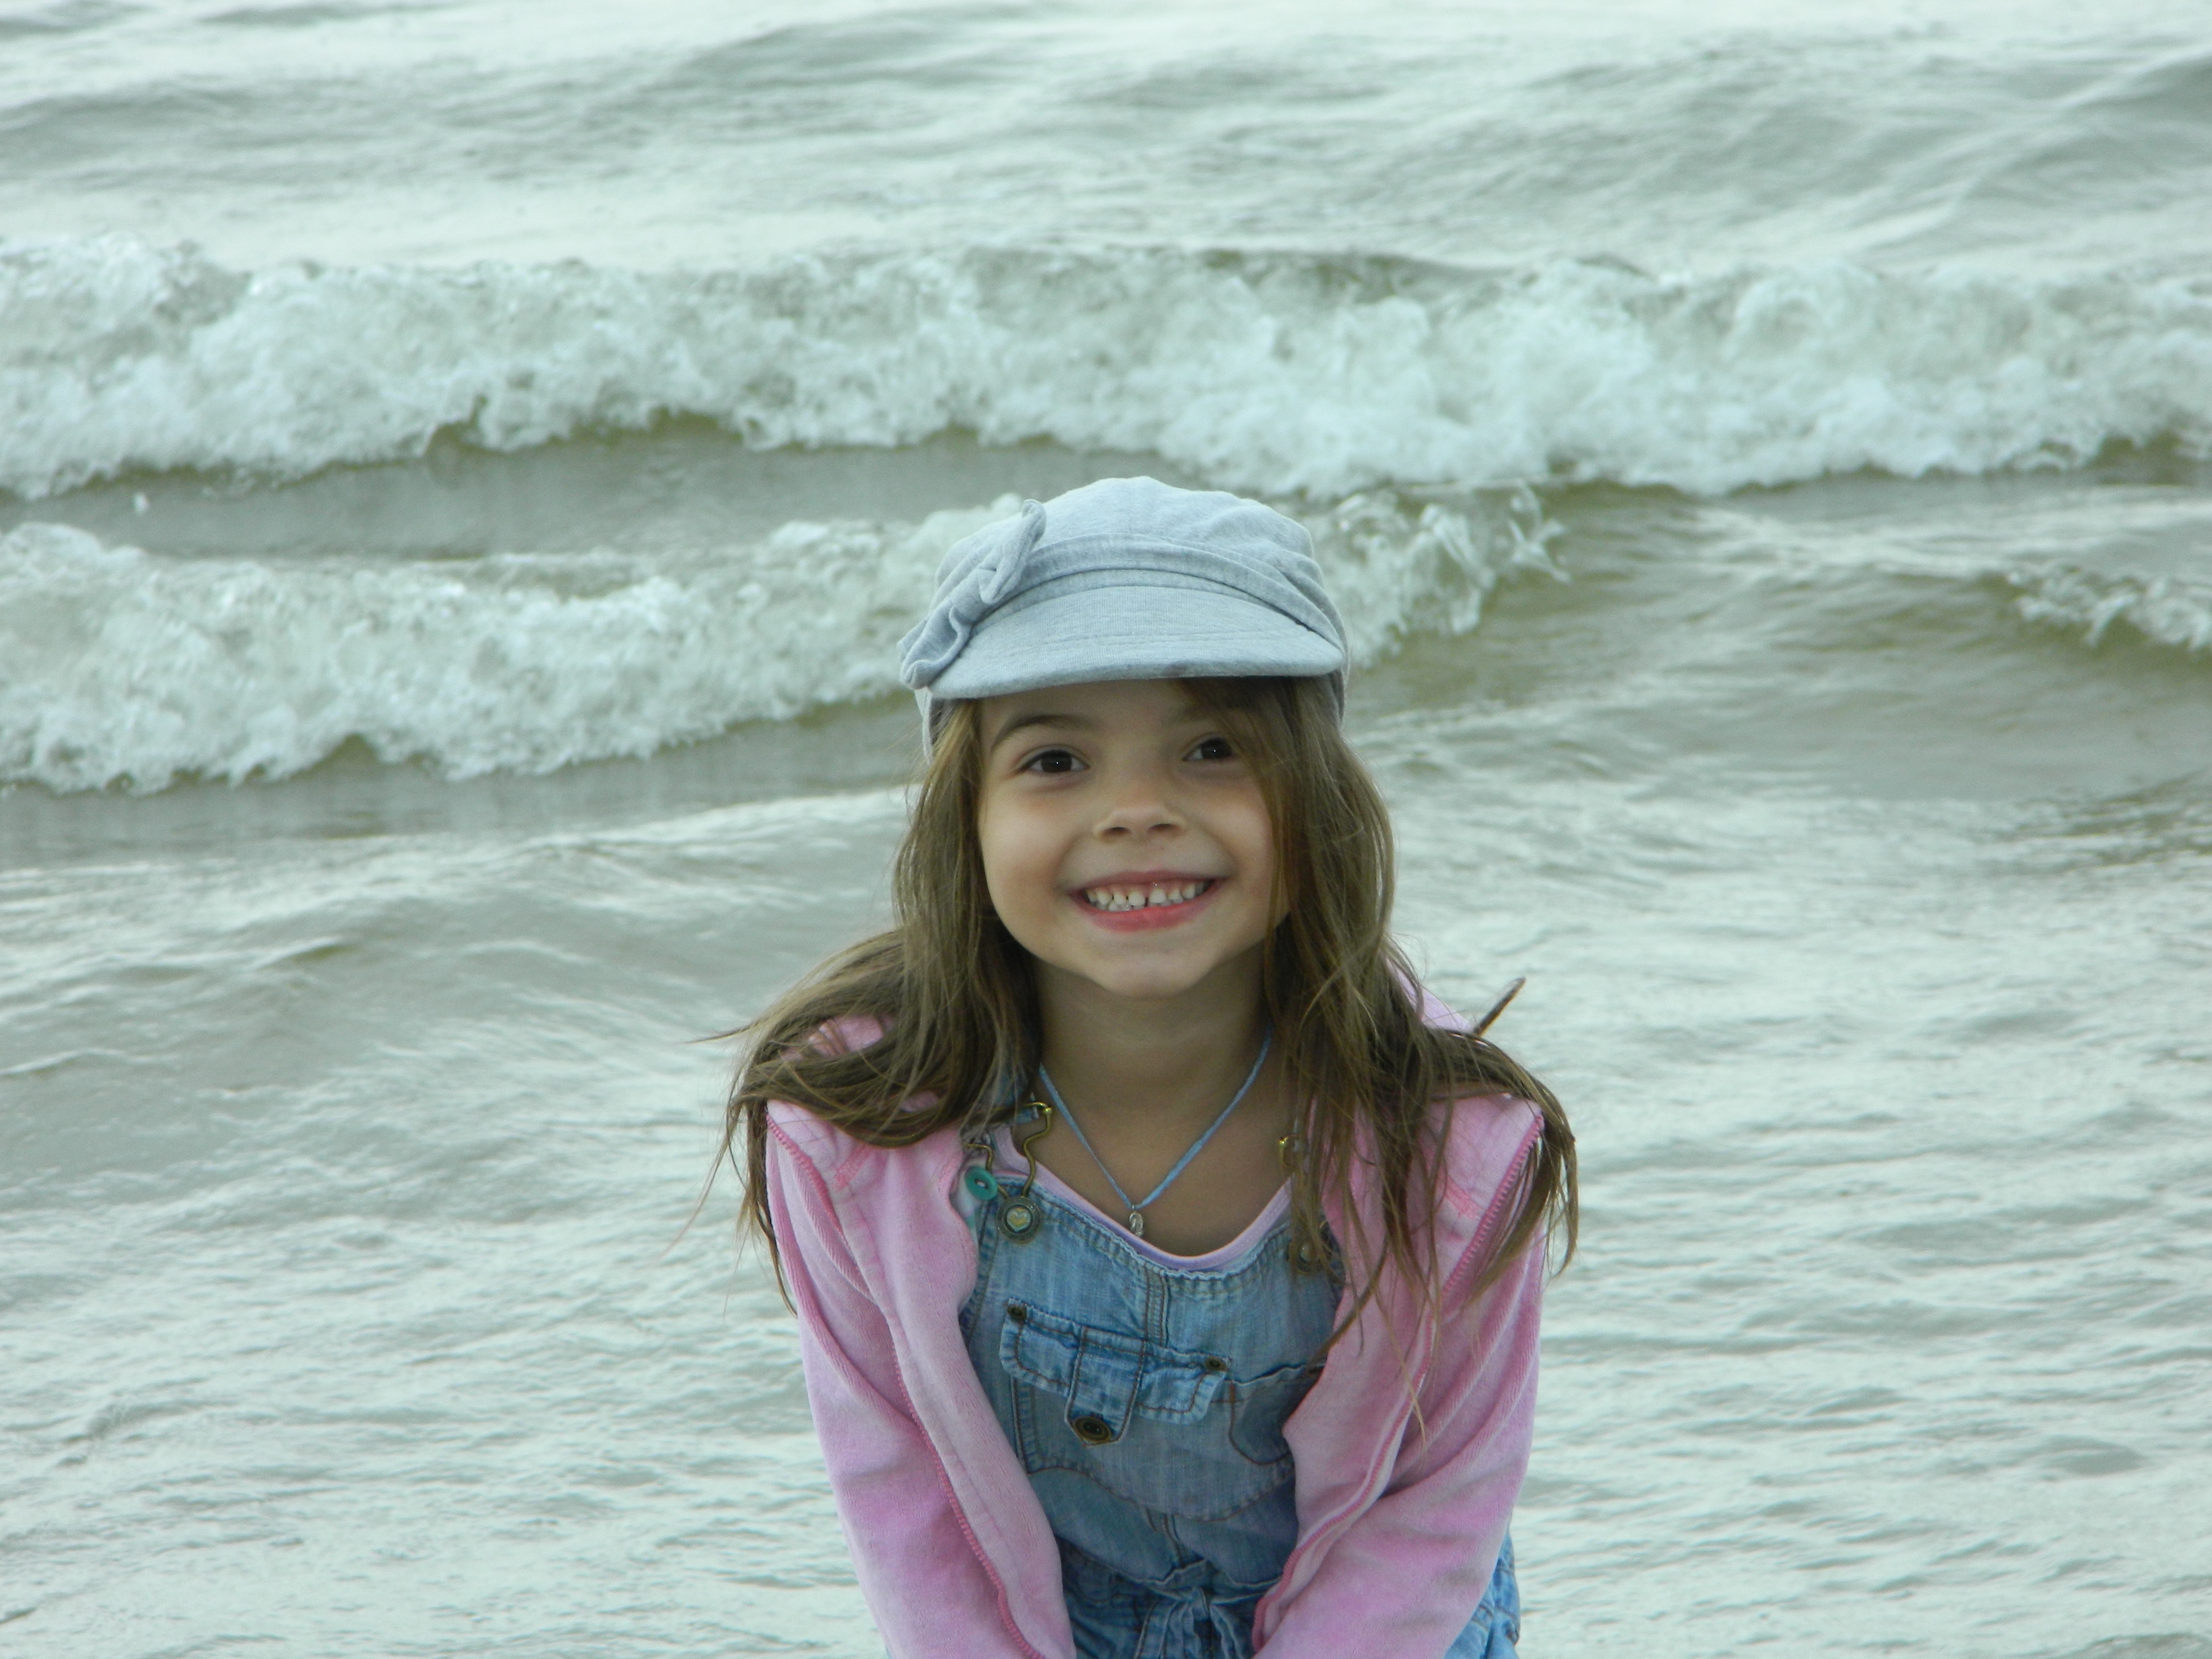
beach, sea, coast, water, sand, ocean, girl, shore, wave, summer, vacation, model, holiday, child, blue, childhood, season, body of water, holidays, poland, beauty, the sun, the coast, photo shoot, wind wave